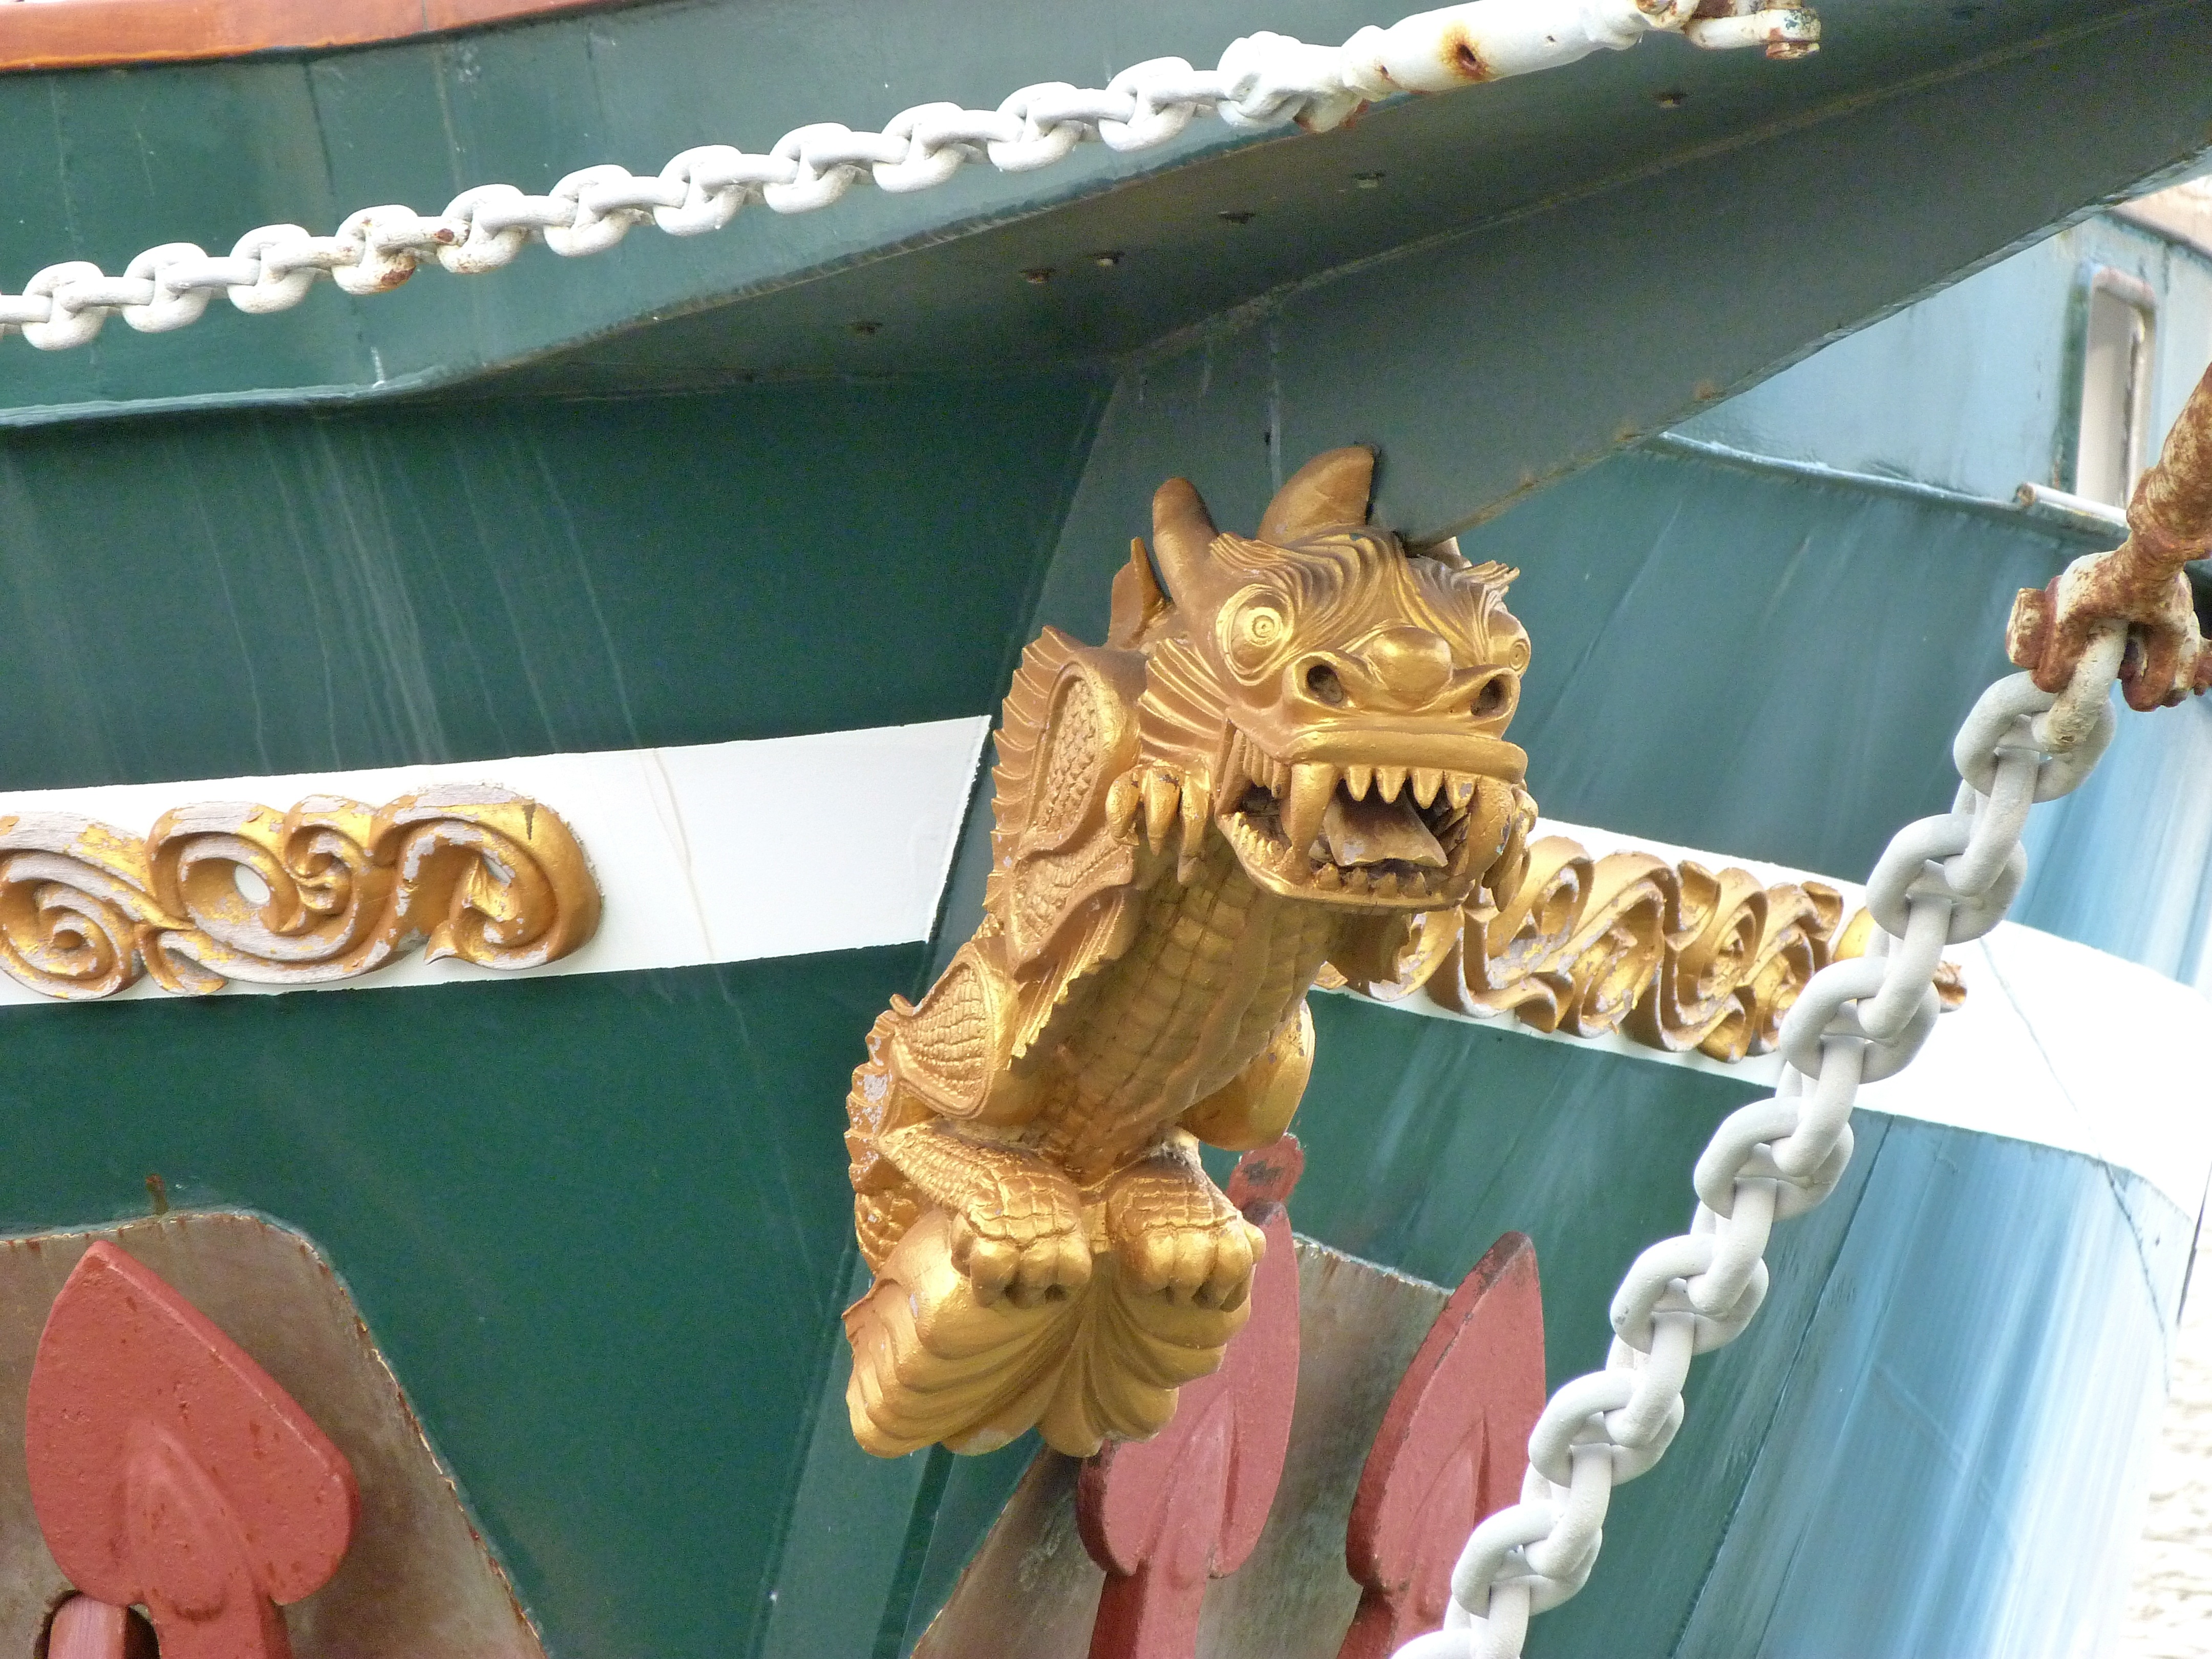
boat, ship, statue, amusement park, park, temple, decorative, dragon, detail, carving, figurehead, dore, amusement ride